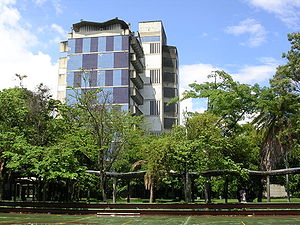
Universitetsbyen i Caracas / Kunstnere som har bidraget til projektet / Kunstnere fra Venezuela
Universitetsbyen i Caracas er Venezuelas centraluniversitet's hovedcampus i Caracas. Den blev tegnet af den venezulanske arkitekt Carlos Raúl Villanueva og blev i år 2000 optaget på UNESCOs Verdensarvsliste.